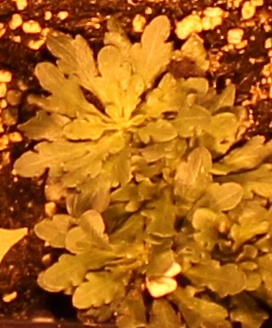
Label: Horseweed